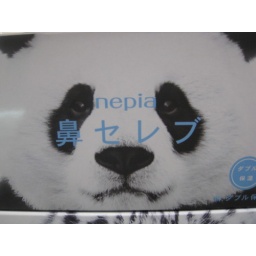
a tissue paper in Lawson conveniece market ~